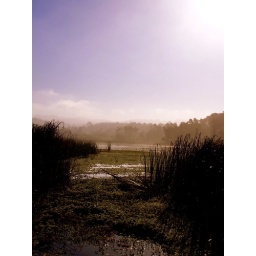
Under a big old sky | Out in a field of green